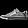
Label: Sneaker